2013 WTA Tour Championships

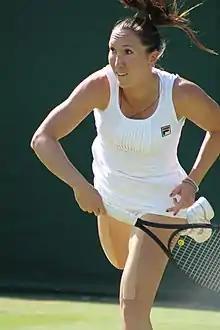
Jelena Janković qualifies for the first time since 2010.

Jelena Janković had a resurgent season in 2013, returning in the top 10 for the first time since 2011. Janković reached the third round of the Australian Open but lost in an all-Serbian match to Ana Ivanovic. She then reached her first title in three years at Copa Colsanitas defeating the young Argentine Paula Ormaechea. She then reached her second final of the year at the Family Circle Cup facing world number 1 Serena Williams, but lost in three sets. Janković then reached her first slam quarterfinals since 2010 at the French Open, but lost to defending champion Maria Sharapova in three sets. However, at Wimbledon, she was upset by her younger compatriot Vesna Dolonc in the second round. At the final Major of the year at the US Open she reached the fourth round losing to China's Li Na. She reached the final of the China Open but for the second time in the year, lost in the final to Serena Williams.